First Unitarian Church (Baltimore)

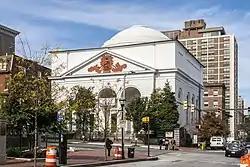
First Unitarian Church, 2011

The First Unitarian Church is a historic church and congregation at 12 West Franklin Street in Mount Vernon, Baltimore, Maryland. Dedicated in 1818, it was the first building erected for Unitarians in the United States. The church is a domed cube with a stucco exterior. The church, originally called the "First Independent Church of Baltimore", is the oldest building continuously used by a Unitarian congregation. The name was changed in 1935 to "The First Unitarian Church of Baltimore (Unitarian and Univeralist)" following the merger with the former Second Universalist Church at East Lanvale Street and Guilford Avenue in midtown Baltimore. The American Unitarian Association (founded 1825) and the Universalist Church of America